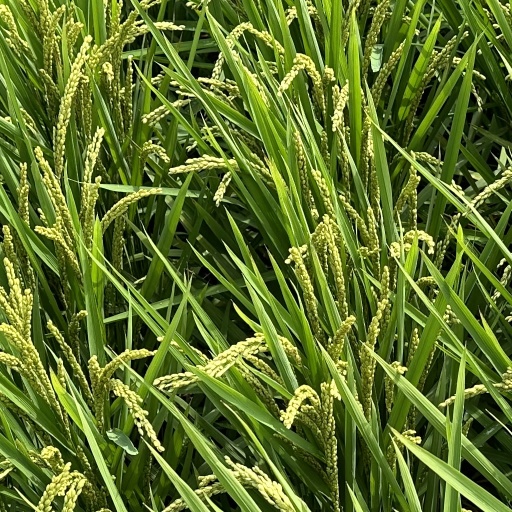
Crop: rice